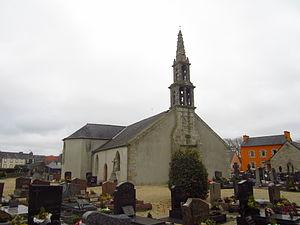
Église Saint-Derrien à Saint-Derrien, Finistère
La liste des églises du Finistère recense de la manière la plus complète possible les églises, cathédrales et basiliques situées dans le département français du Finistère.
Saint-Derrien [sɛ̃ dɛʁjɛ̃] est une commune du département du Finistère, dans la région Bretagne, en France.